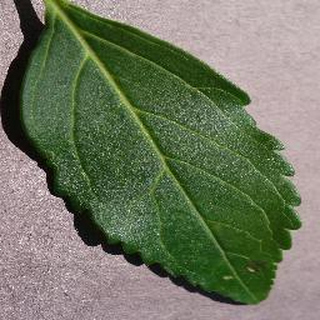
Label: healthy_cherry